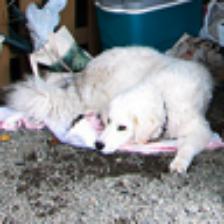
Label: NonHuman